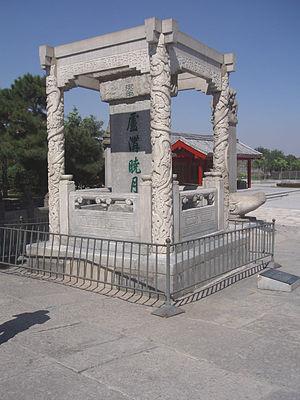
Le pont Marco-Polo, ou pont de Lugou, est un célèbre pont de pierre situé à 15 km à l'extérieur de Pékin, enjambant la rivière Yongding. Le pont de Lugou est surtout connu pour son évocation par le voyageur vénitien Marco Polo pendant son voyage en Chine au XIIIᵉ siècle, d'où l'appellation occidentale de pont Marco-Polo, et pour l'incident du pont Marco-Polo, qui marqua le début de la seconde guerre sino-japonaise.